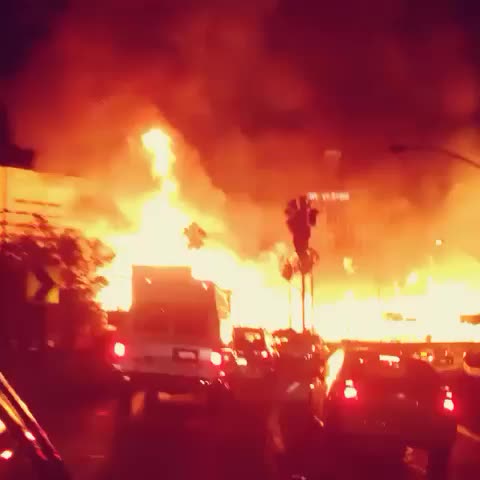
Label: urban_fire